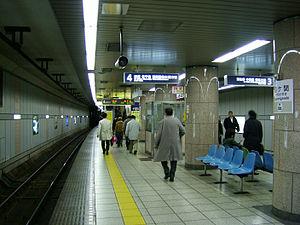
Kasumigaseki est une station du métro de Tokyo sur les lignes Marunouchi, Chiyoda et Hibiya dans l'arrondissement de Chiyoda à Tokyo. Elle est exploitée par Tokyo Metro.